586th Flight Test Squadron

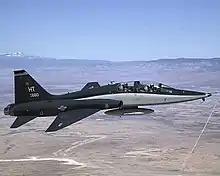
AT-38B of the 586th Test Squadron

The second predecessor of the squadron was activated at Holloman Air Force Base in December 1982 as the 6586th Test Squadron. It provided operational and maintenance support for all Department of Defense (DOD) test aircraft staging out of Holloman Air Force Base from 1982 until 1990. Starting in 1991, it flew developmental test and evaluation missions and has supported DOD test flights on the White Sands Missile Range.